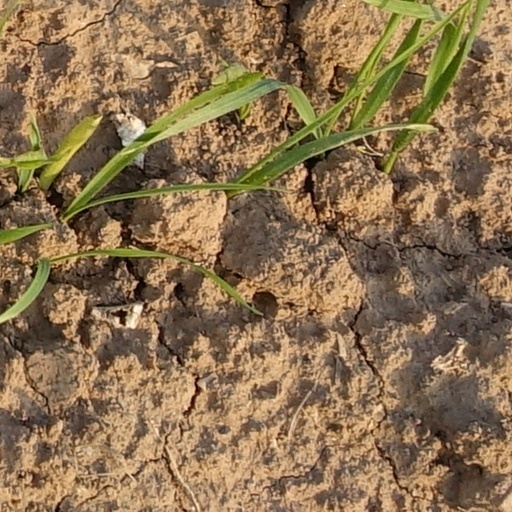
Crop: wheat